Noussair Mazraoui

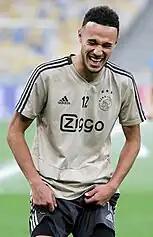
Mazraoui with Ajax in 2018

Mazraoui grew up in Alphen aan den Rijn and started playing for local club AVV Alphen at age 4. He moved to Alphense Boys three years later, where he only played for a year, before being invited to play in the youth academy of Ajax. He made his professional debut with Jong Ajax on 12 August 2016 in an Eerste Divisie game against Almere City, replacing Richairo Živković after 86 minutes.